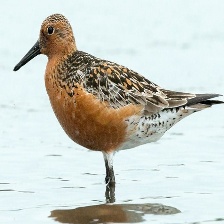
Species: RED KNOT
Scientific name: CALIDRIS CANUTUS
ImageNet parent category: red-backed_sandpiper